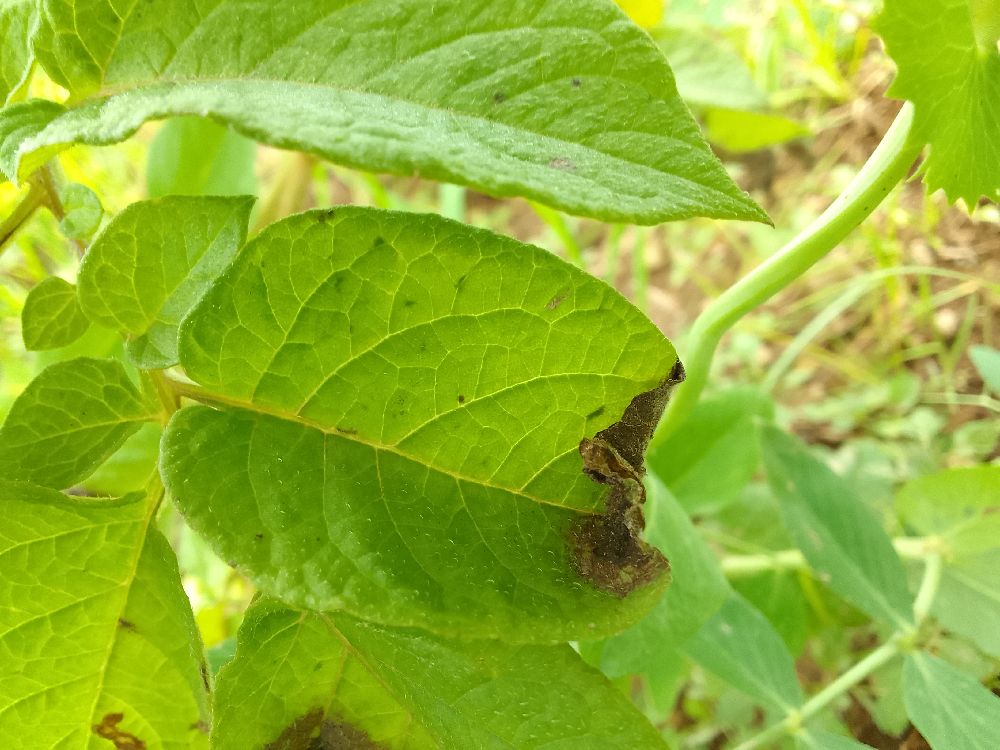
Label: Late blight